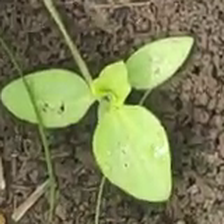
Weed species: Kena_(Commplina_benghalensio)